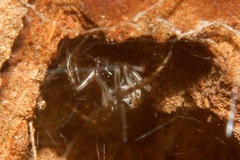
Species: Parasteatoda_tepidariorum